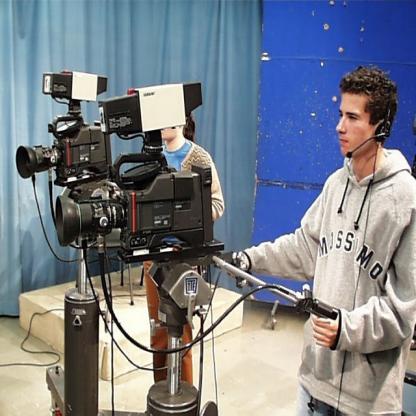
Scene: Indoor